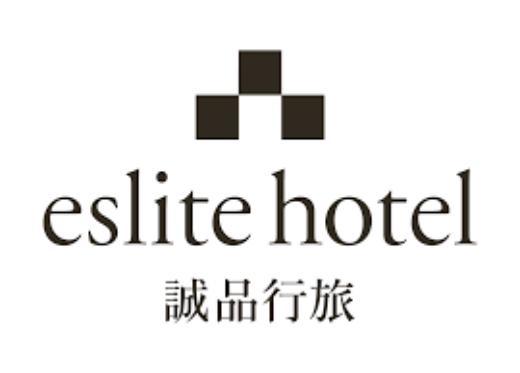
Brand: cenpin
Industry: Others